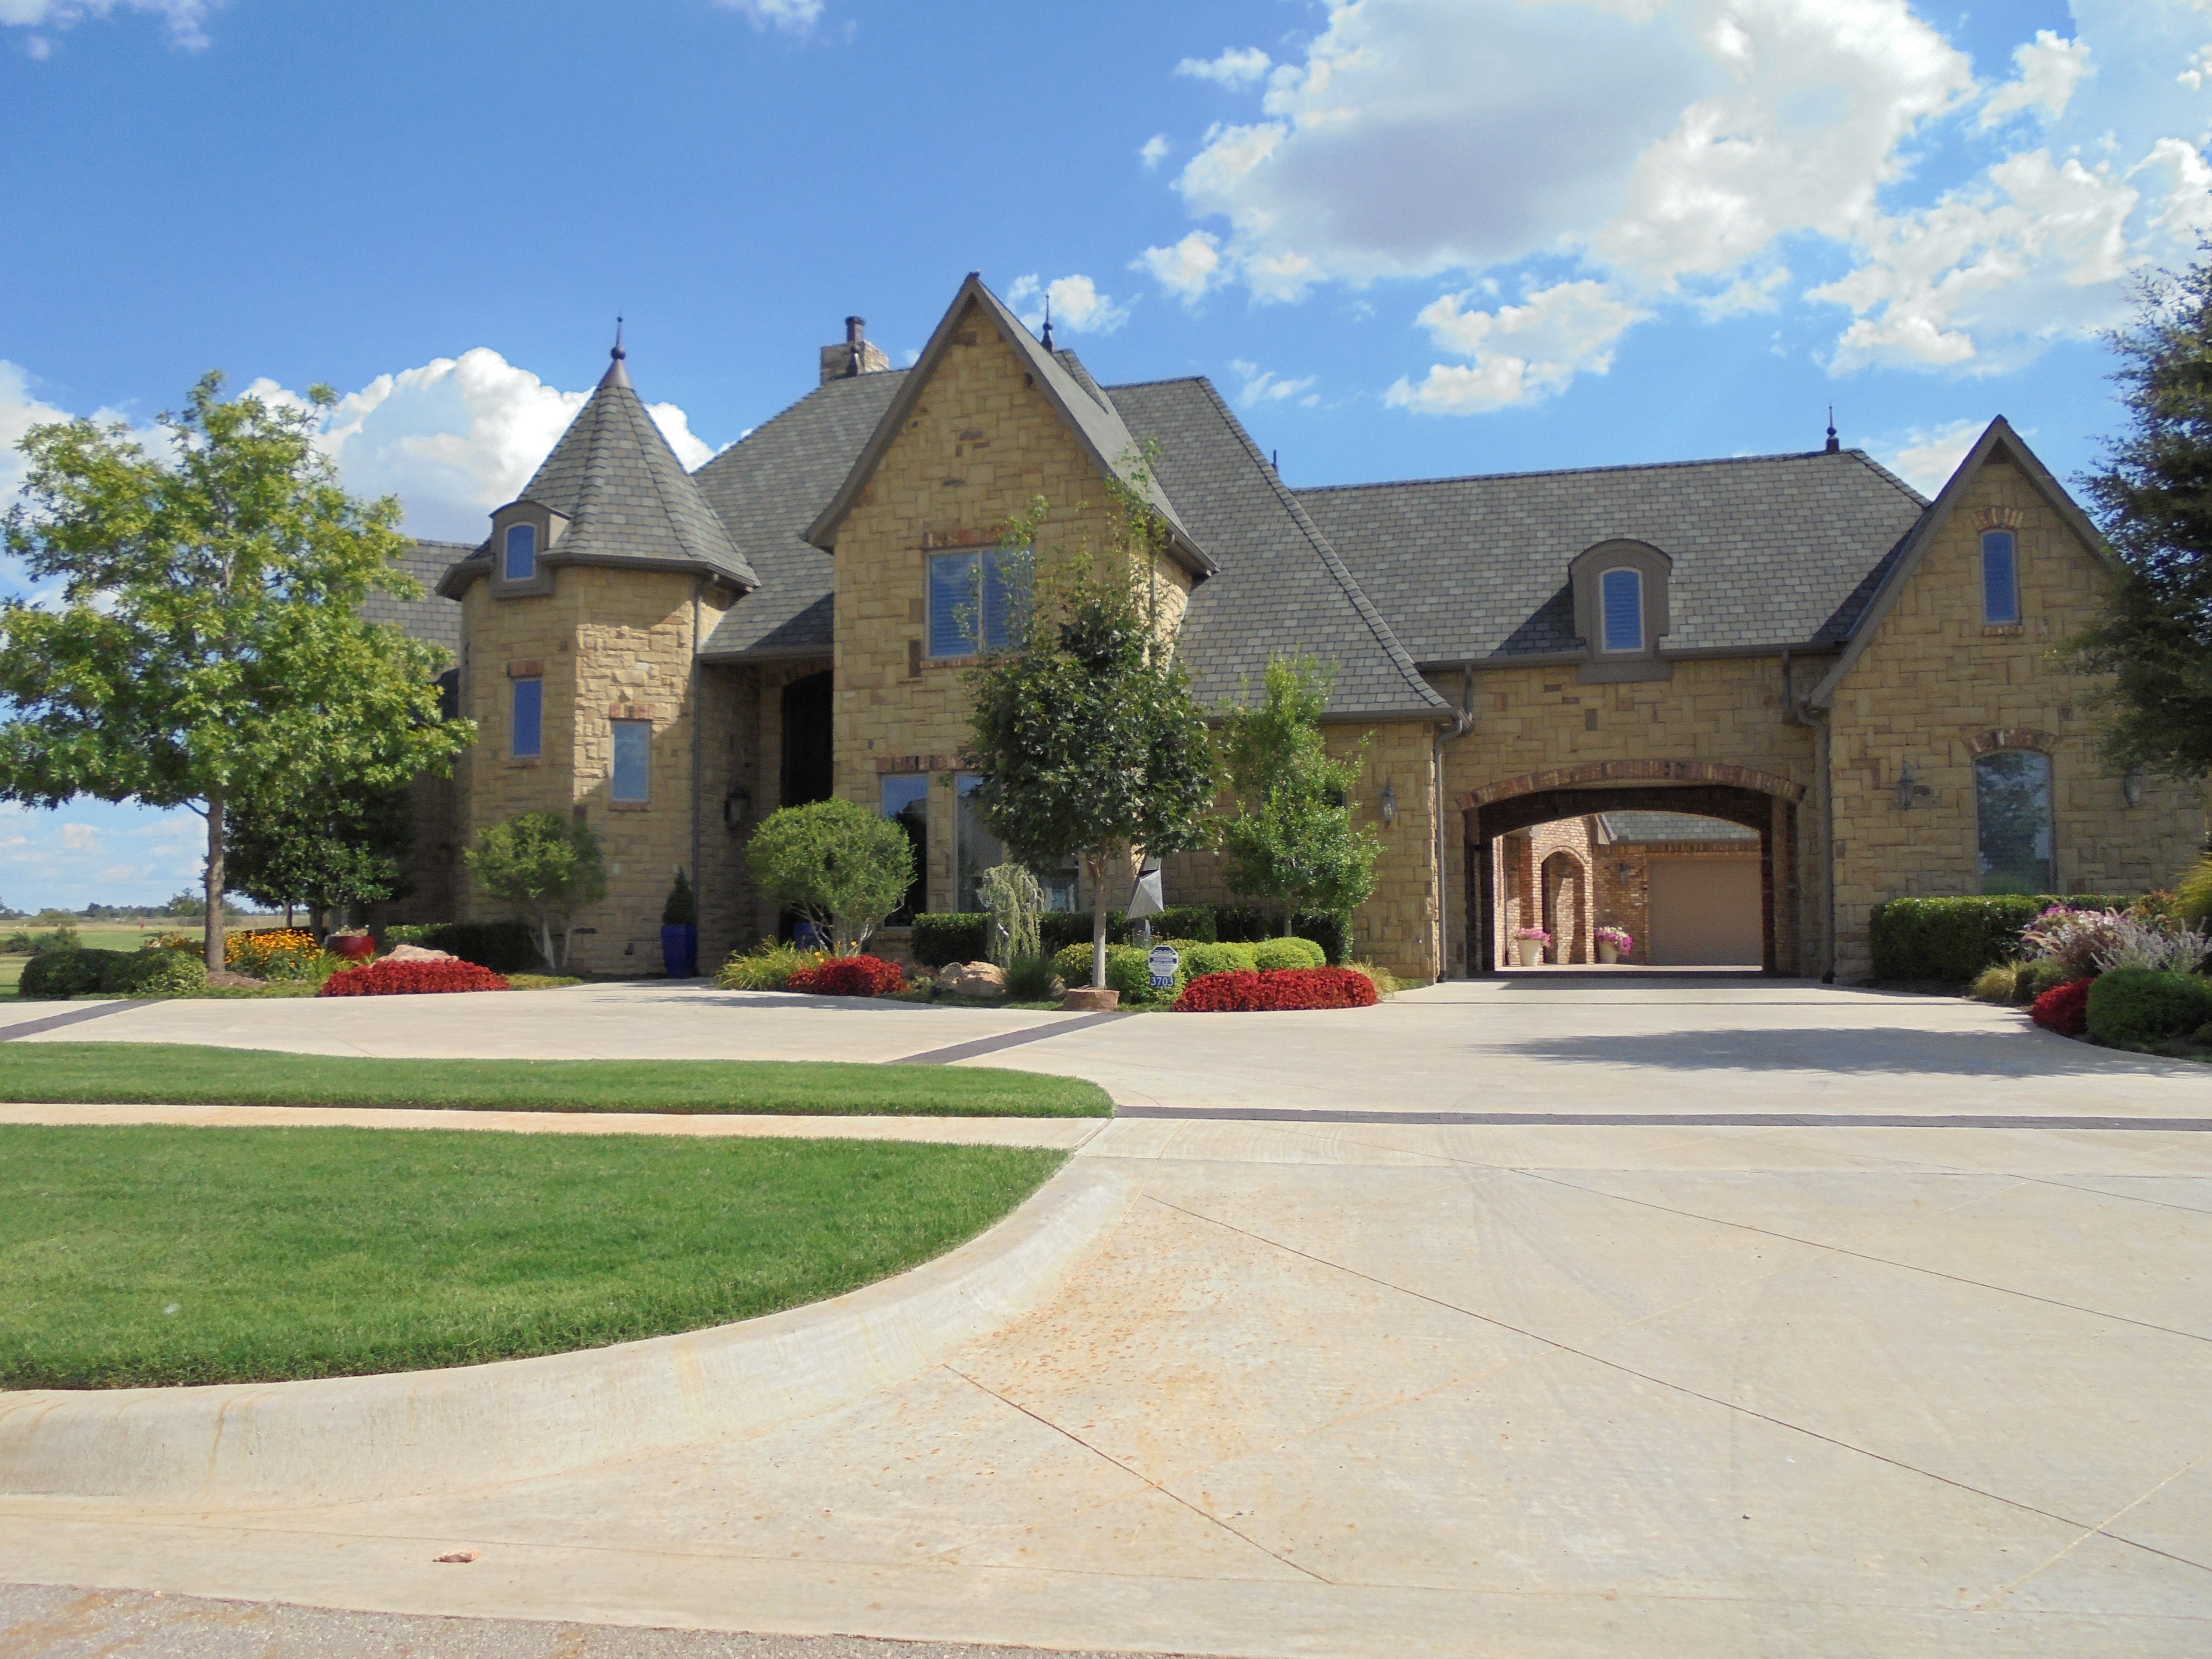
lawn, house, building, home, neighborhood, suburb, cottage, facade, property, blue sky, estate, oklahoma, driveway, real estate, residential area, east lake